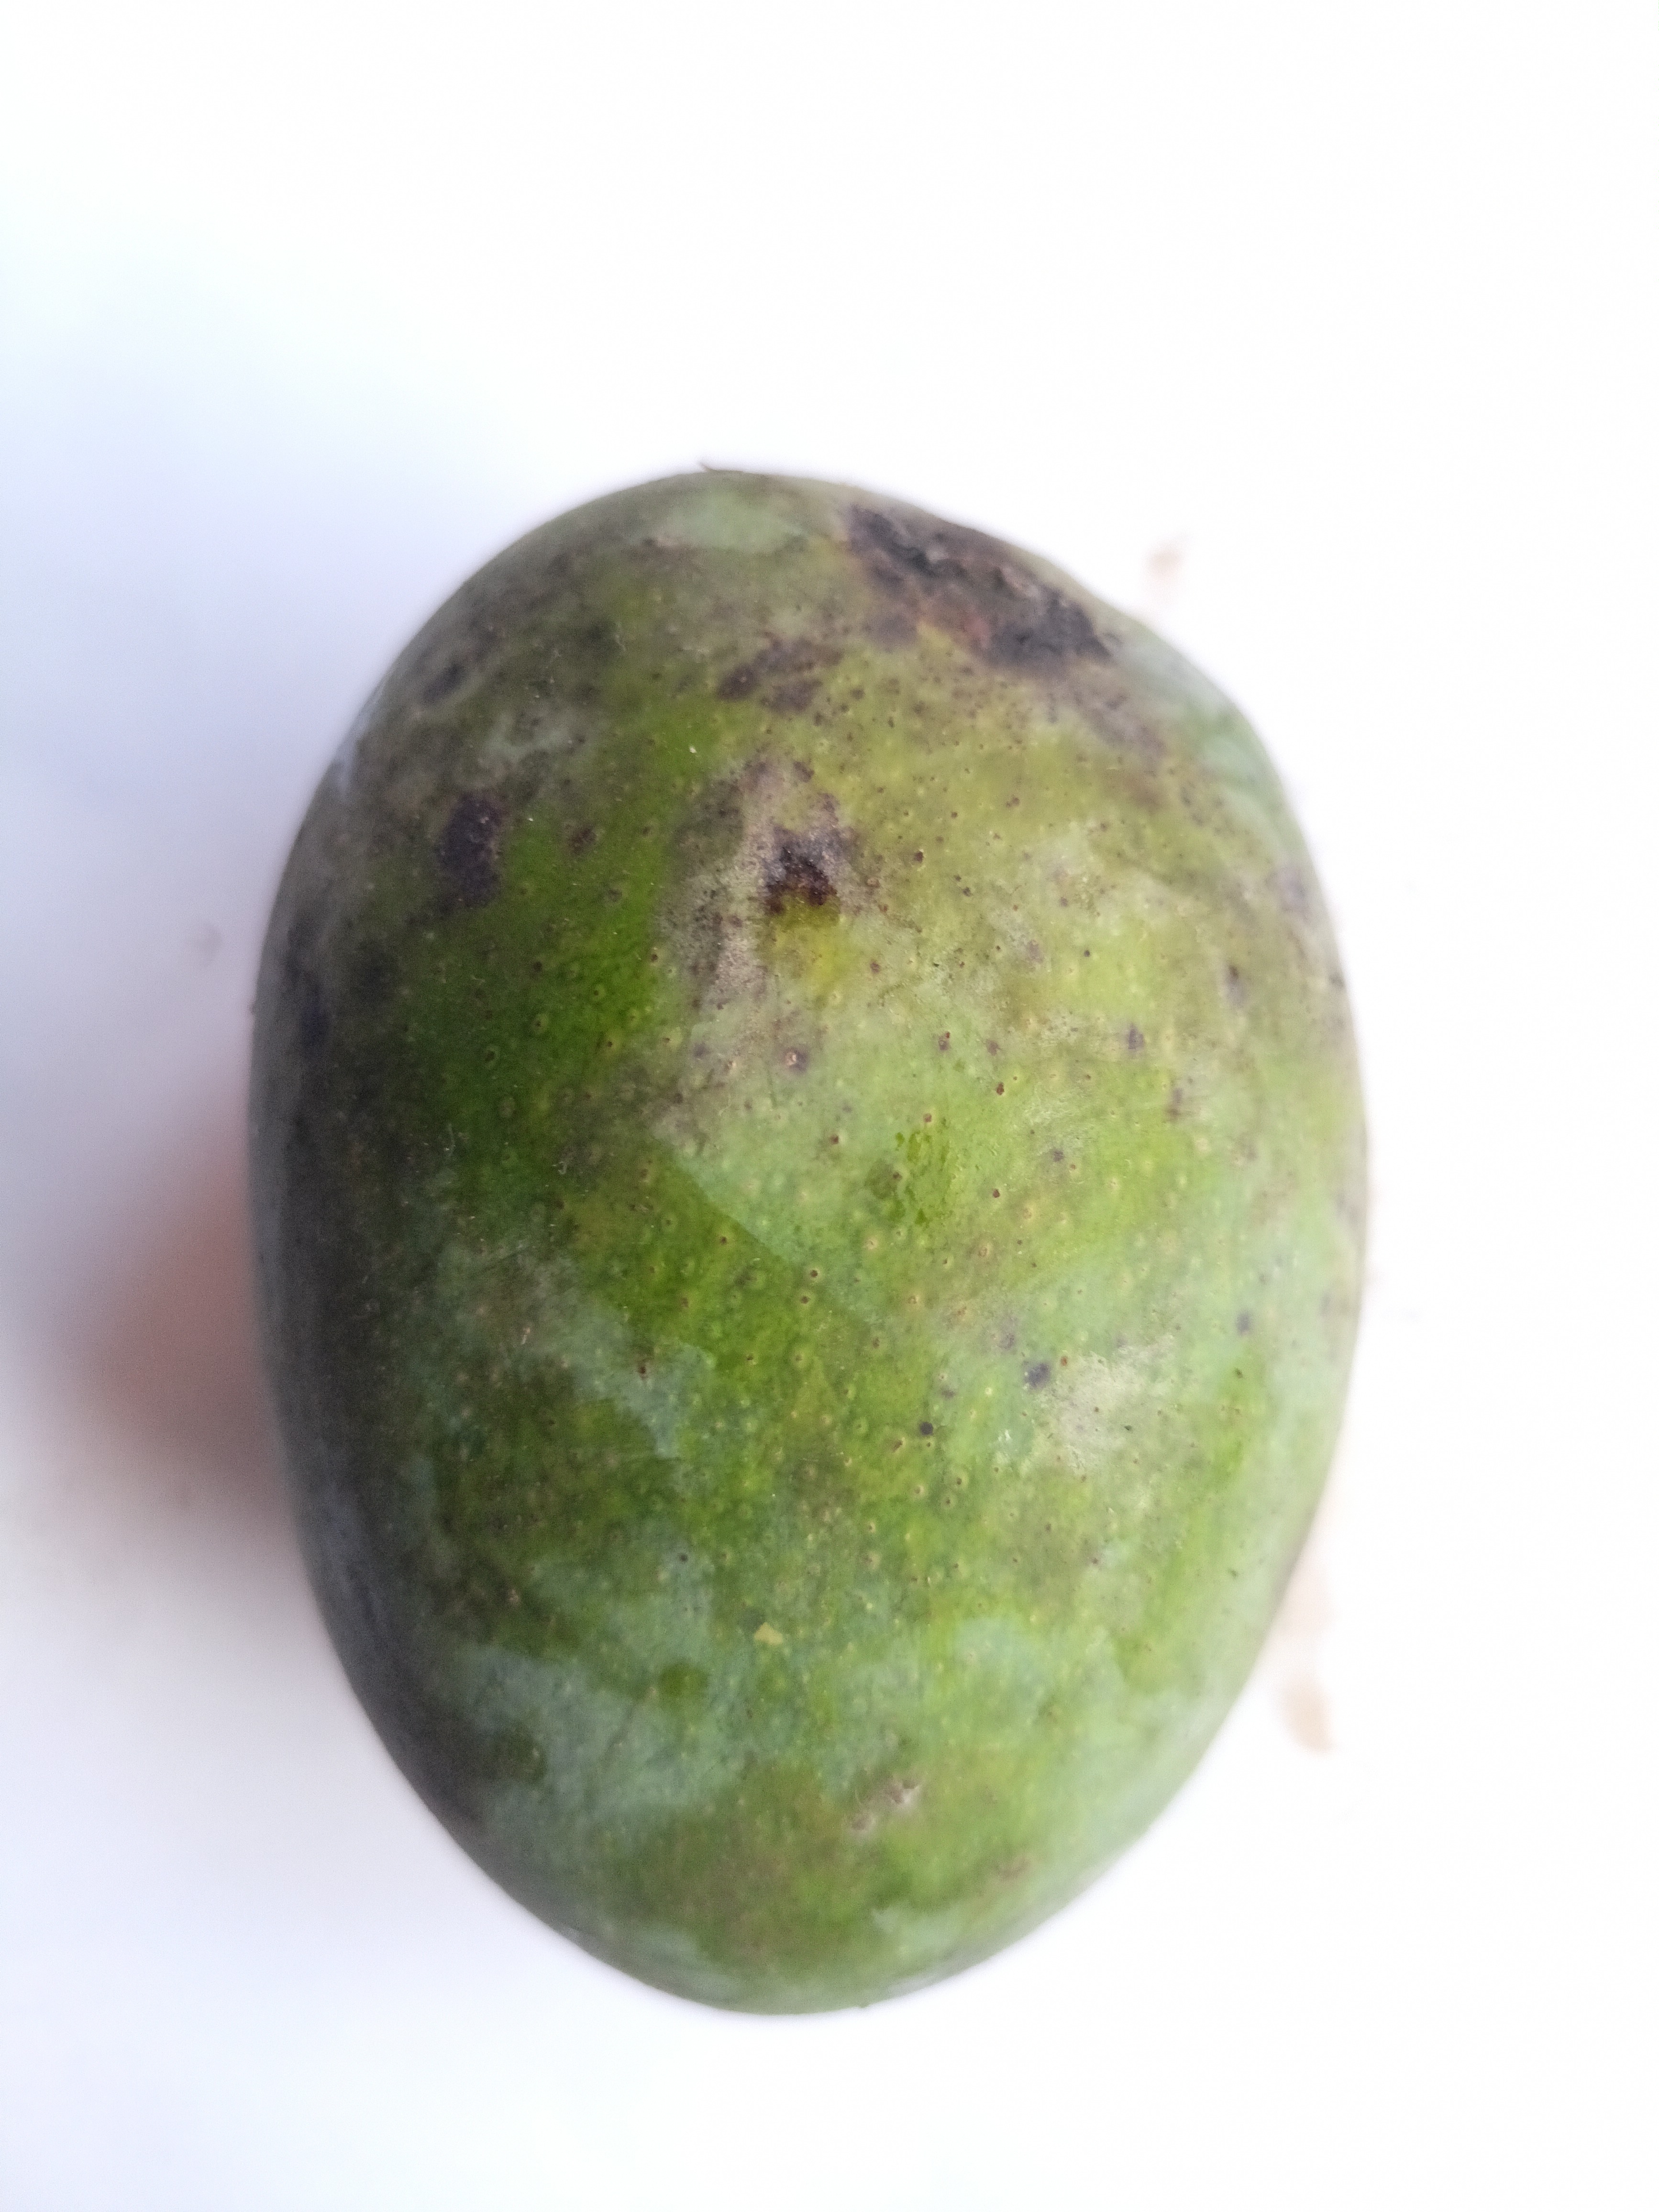
Mango variety: Khrishapat